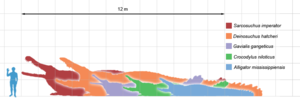
Dimensions comparées, et rapportées à celles de l'homme, des plus grands spécimens de plusieurs espèces de crocodilens (leur taille typique est le plus fréquemment bien inférieure)